East Nusa Tenggara

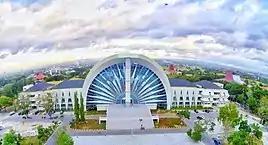
East Nusa Tenggara Governor's Office

The province is divided into twenty-one regencies and one independent city (Kupang). These are listed below with their areas and their populations at the 2010 Census and the 2020 Census, together with the official estimates as at mid 2024.